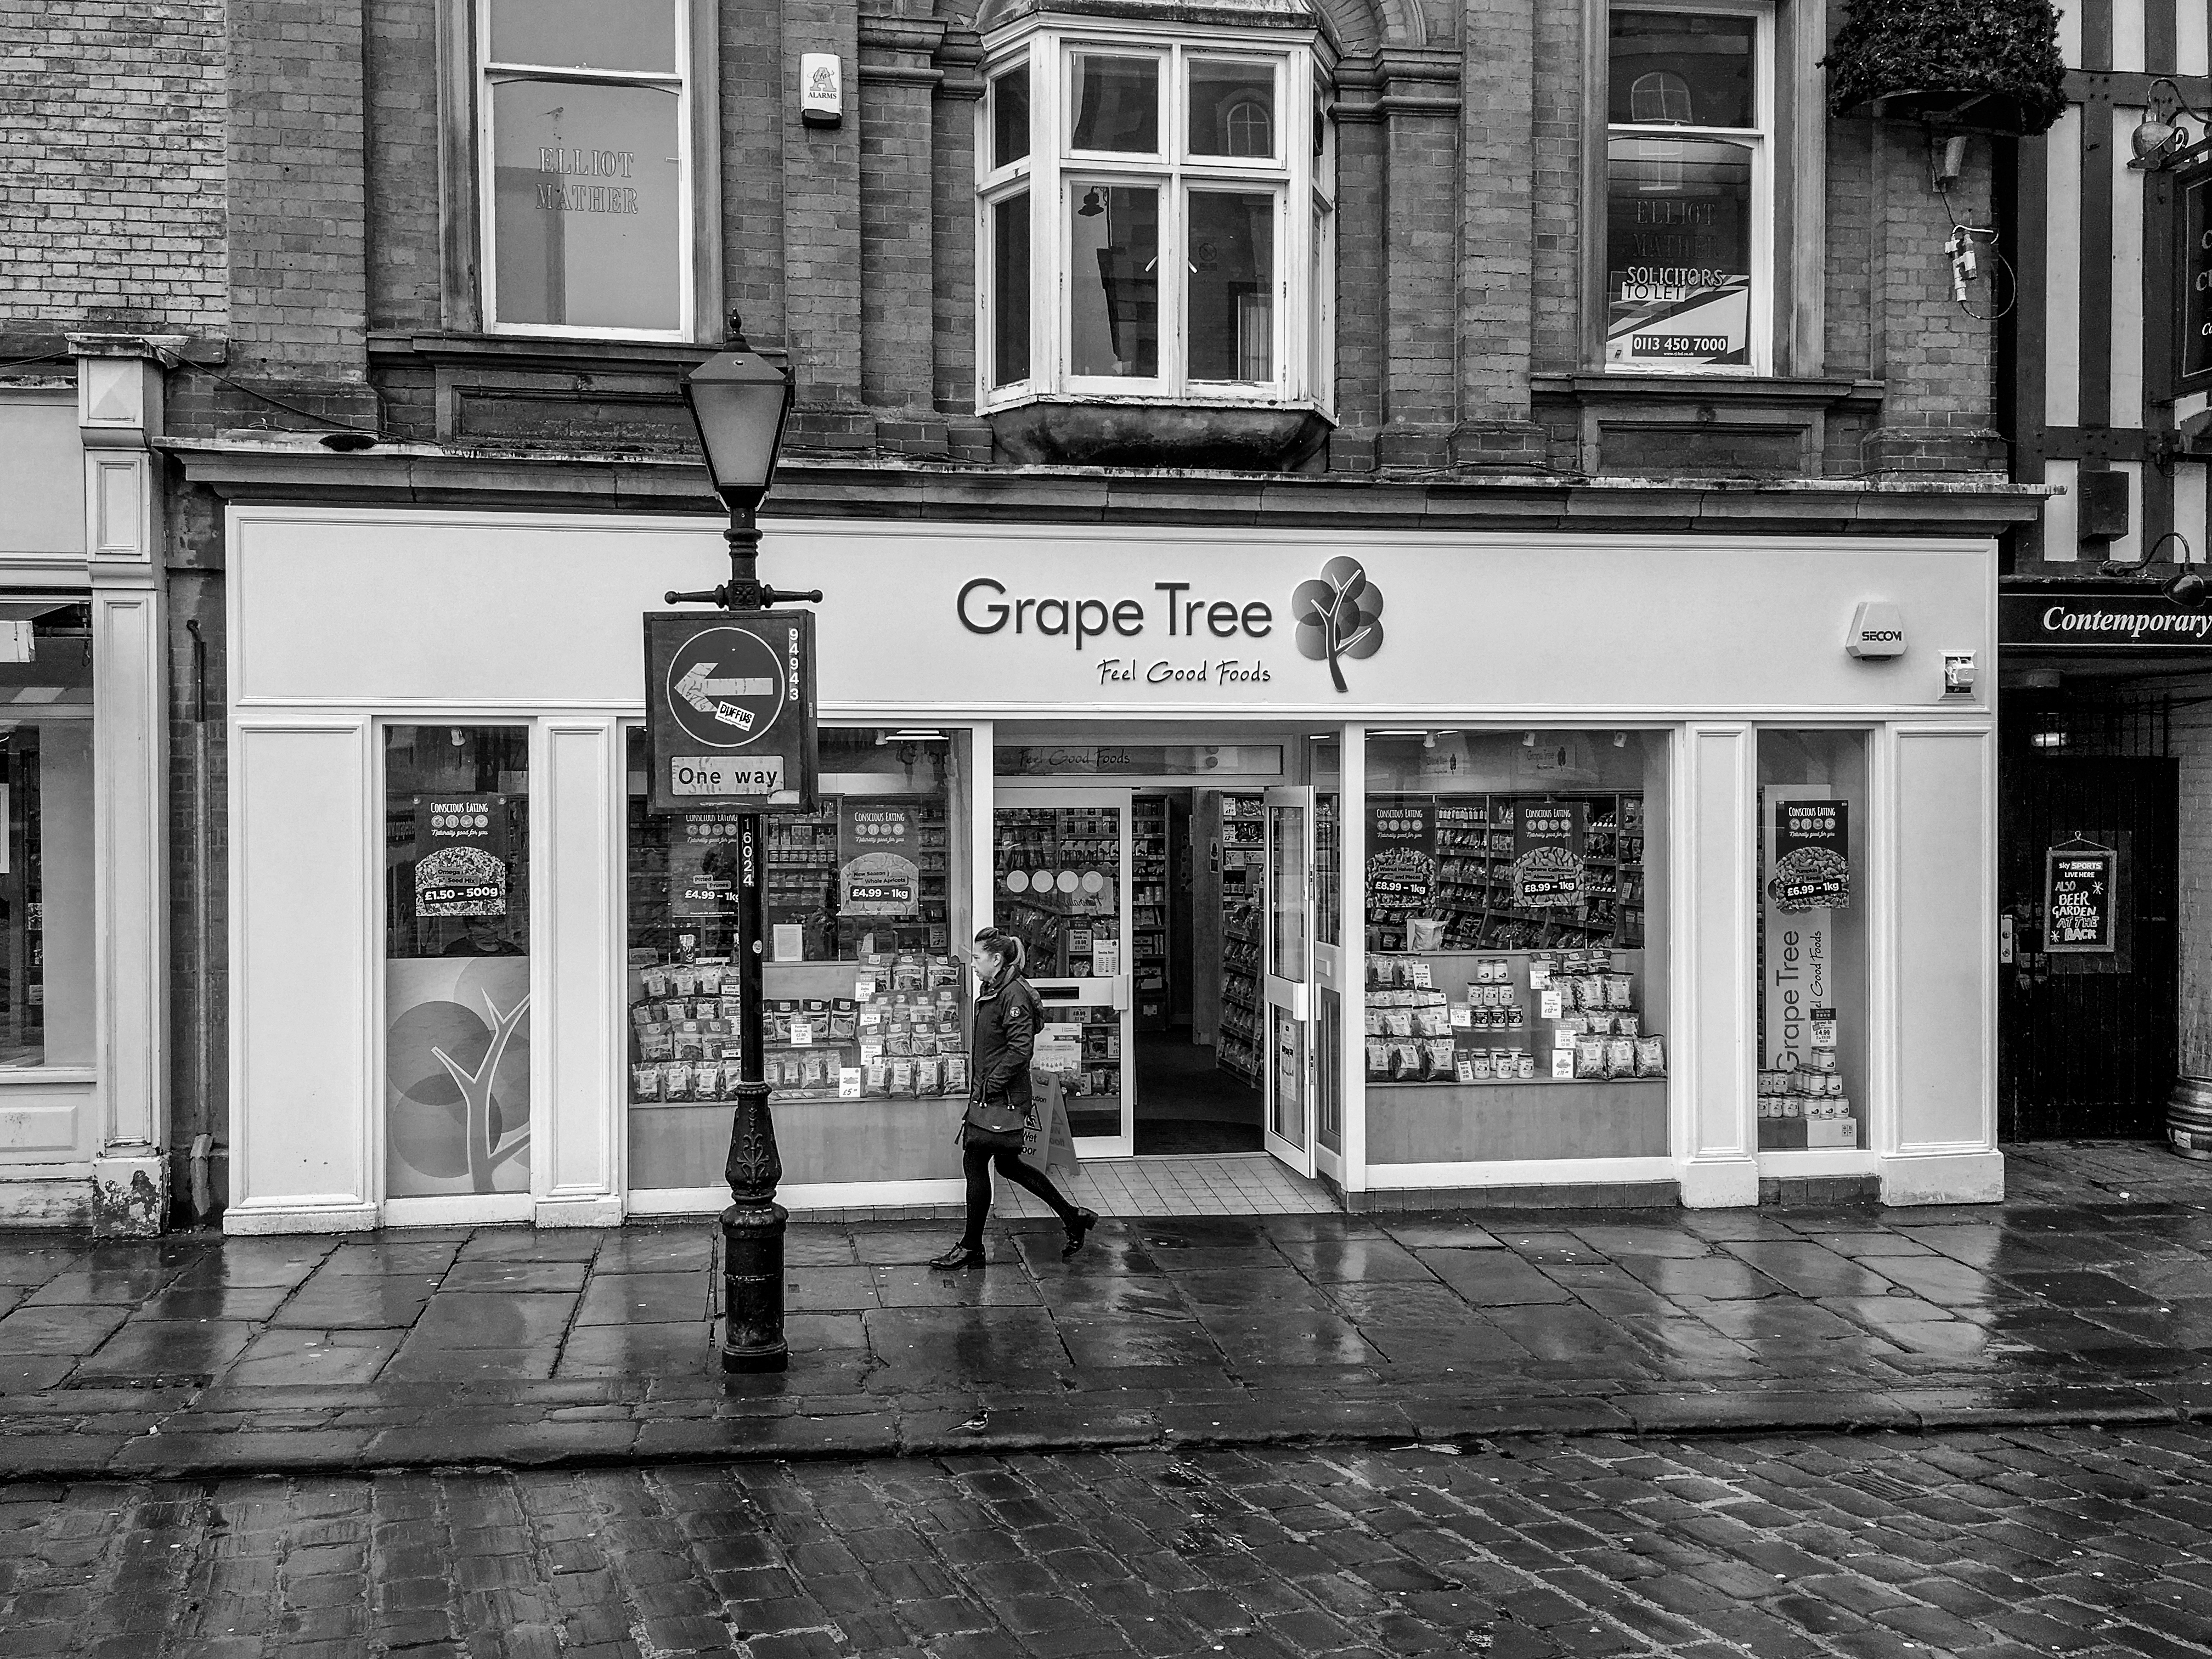
chesterfield, derbyshire, uk, white, black and white, building, monochrome, street, town, architecture, urban area, facade, monochrome photography, neighbourhood, photography, window, house, city, style, road, door